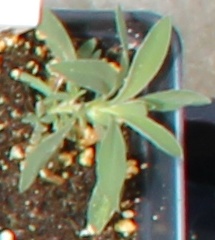
Label: Kochia